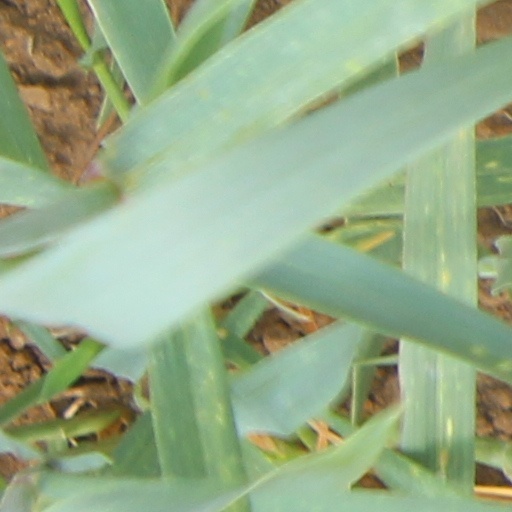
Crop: wheat